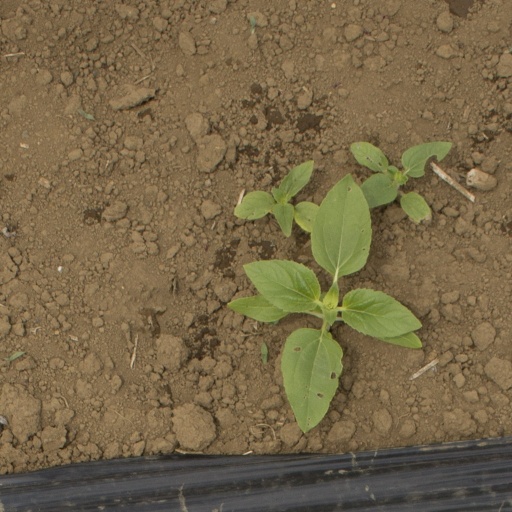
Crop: Jerusalem artichoke